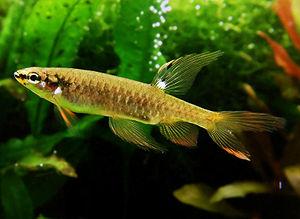
Les Characiformes sont un ordre de poissons Actinoptérygiens, comprenant les characins et leurs semblables. Ils sont quelques milliers d'espèces différentes y compris les fameux piranhas et Tétras.
Copella est un genre de poissons téléostéens de la famille des Lebiasinidae et de l'ordre des Characiformes. Les espèces du genre Copella se rencontrent dans divers affluents de desserte lentes de l'Amazonie et autres grands fleuves d'Amérique du Sud, en particulier dans le nord du continent aux Guyana et Venezuela. L'une des espèces, Copella arnoldi, a la particularité de pondre ses œufs sur des feuilles surplombant le plan d'eau. Le développement complet des œufs a ainsi lieu en dehors de l'élément liquide mais les parents veillent à les asperger régulièrement pour éviter qu'ils ne se dessèchent. À l'éclosion, les alevins retombent dans leur élément naturel, entraînés par des gouttes d'eau, pour y poursuivre leur développement.